Boundary (cricket)

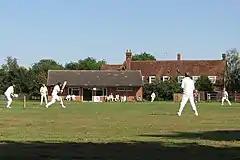
A batsman scoring a six during a game at Chrishall, Essex

The scoring of a four or six by a good aggressive shot displays a certain amount of mastery by the batsman over the bowler, and is usually greeted by applause from the spectators. Fours resulting from an edged stroke, or from a shot that did not come off as the batsman intended, are considered bad luck to the bowler. As a batsman plays himself in and becomes more confident as his innings progresses, the proportion of his runs scored in boundaries often rises.